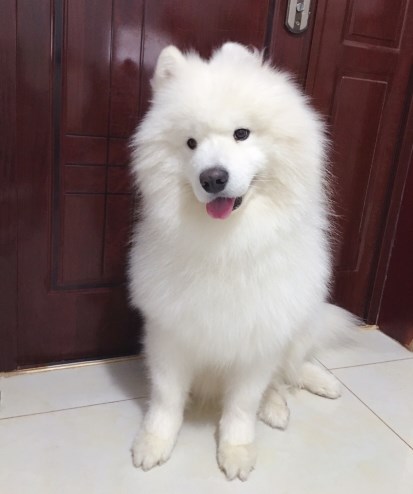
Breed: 2192-n000088-Samoyed